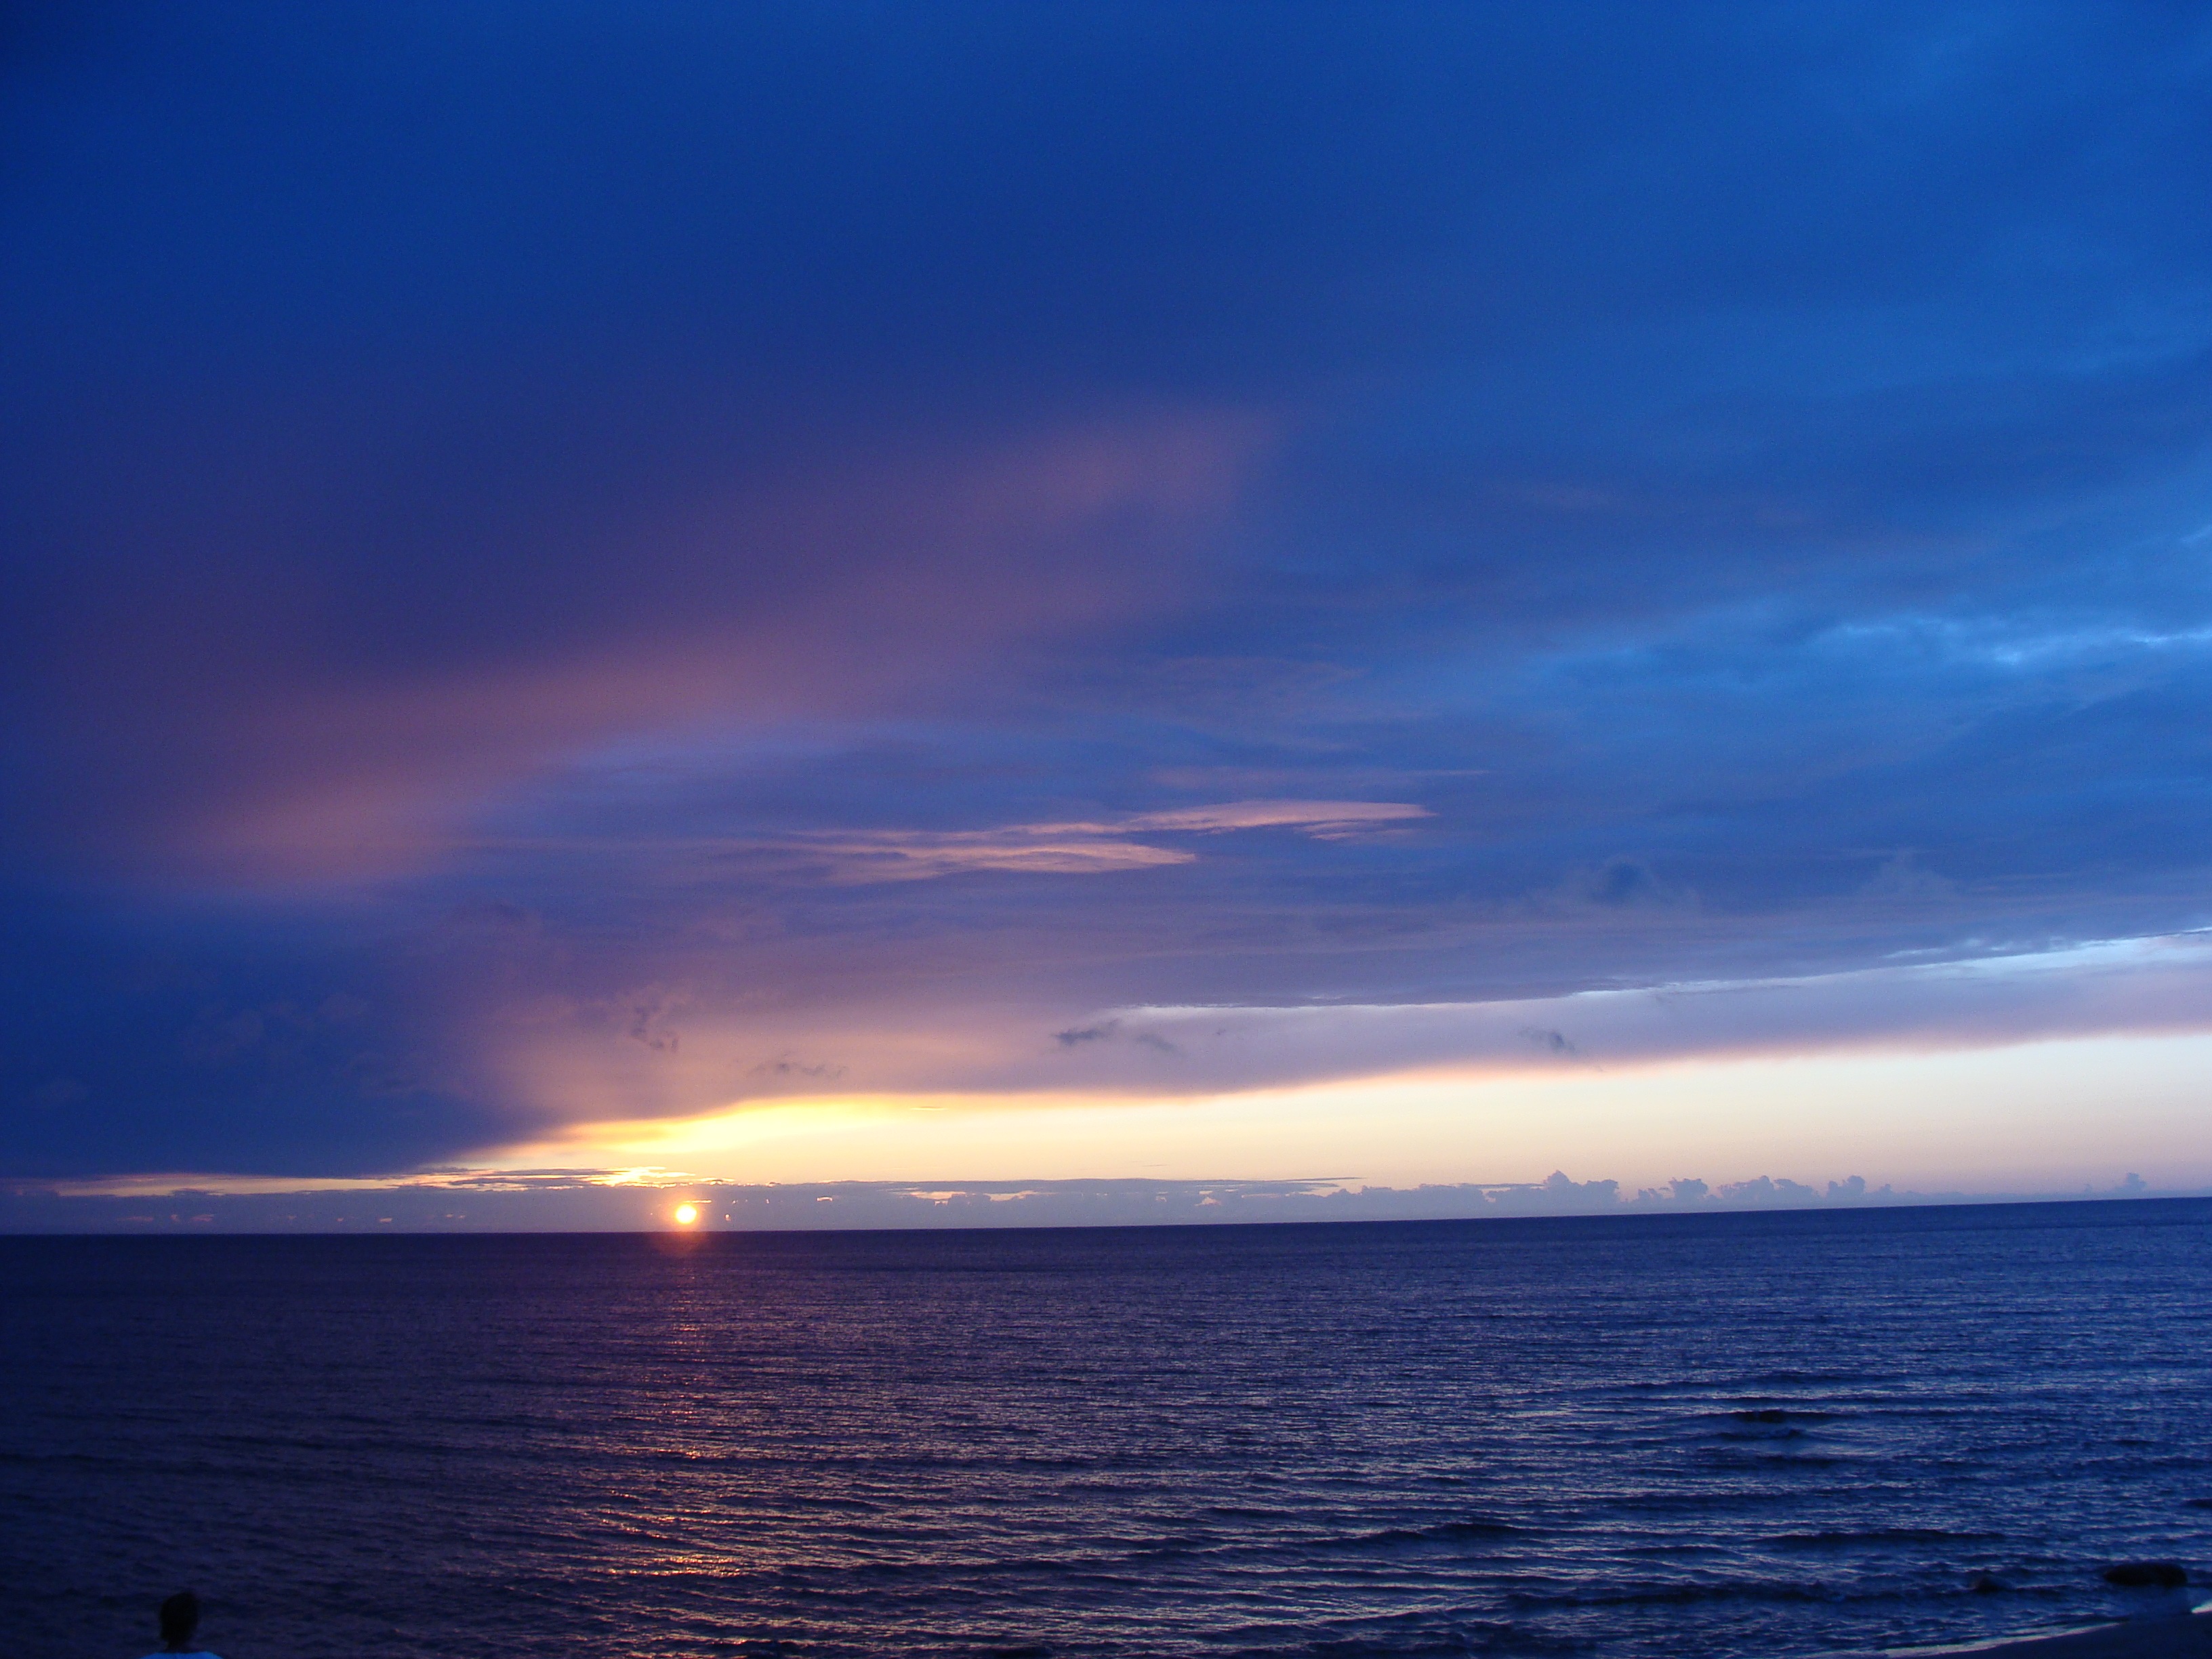
beach, sea, coast, water, ocean, horizon, light, cloud, sky, sunrise, sunset, sunlight, morning, shore, wave, dawn, atmosphere, dusk, evening, autumn, body of water, clouds, cape, afterglow, wind wave